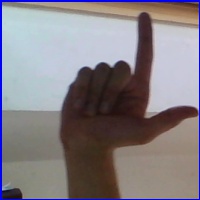
Letra: L